Iris lortetii

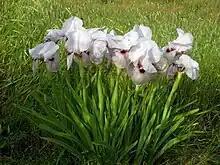
Iris lortetii

It is commonly known as 'Lortet's Iris', and it also called 'Samarian Iris', although mainly in Israel.